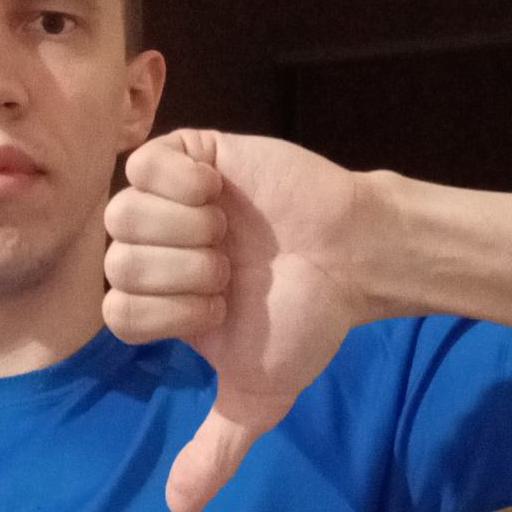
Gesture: dislike